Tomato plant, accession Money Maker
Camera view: bottom (45 deg); turntable rotation: 300 degrees
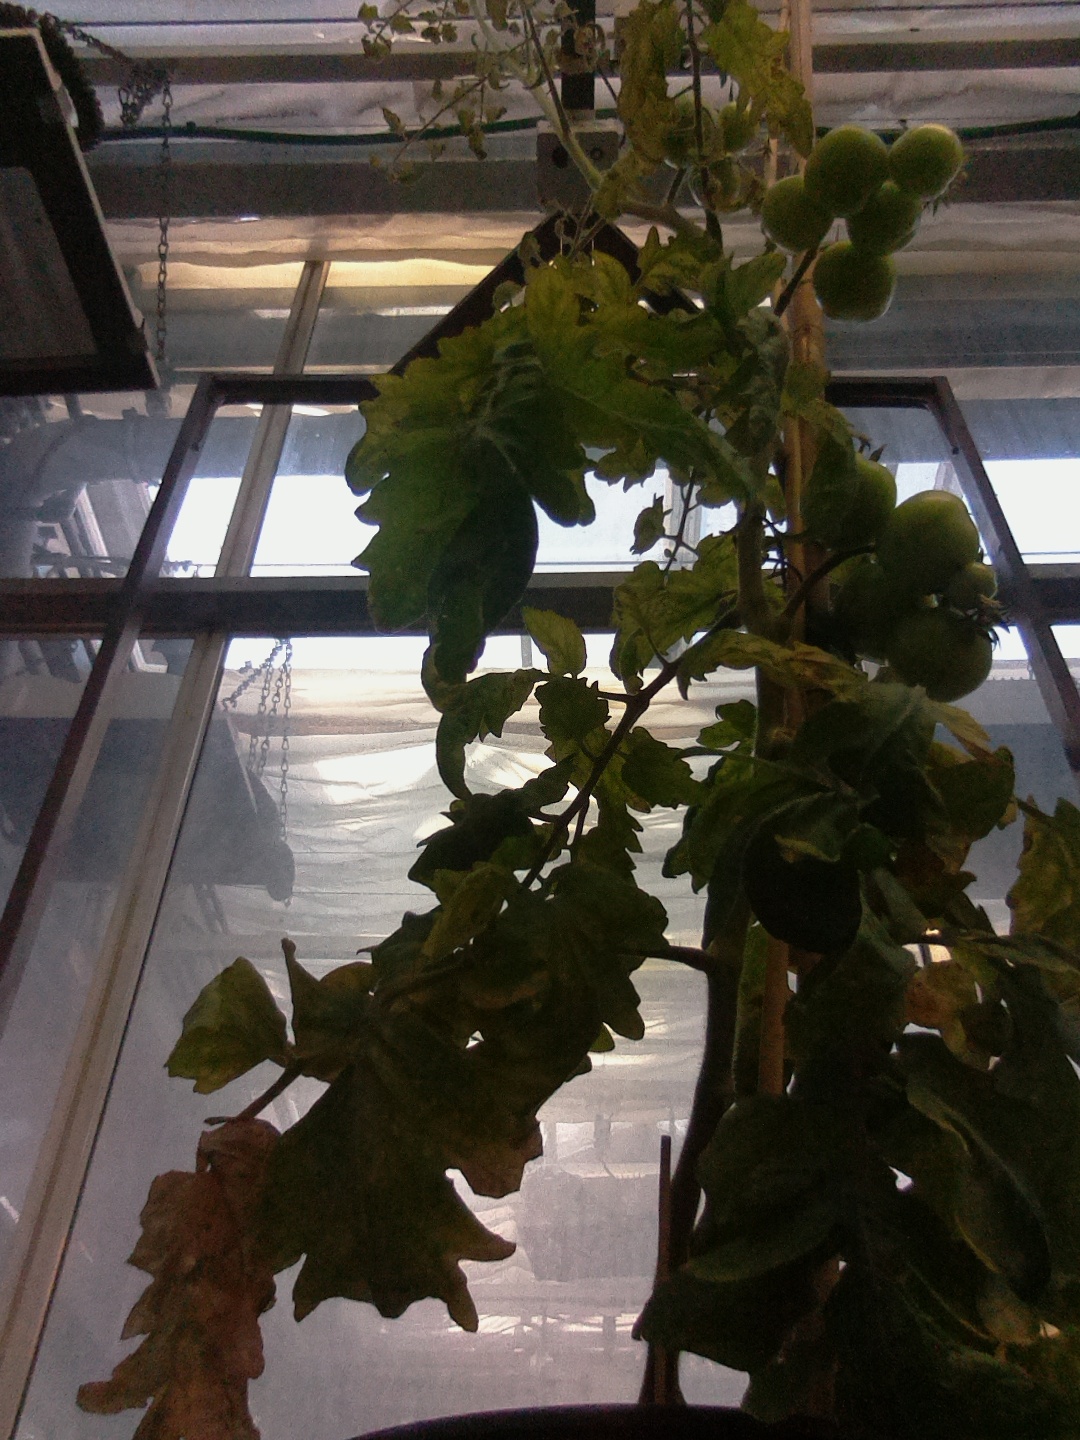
BBCH growth stage 79: 90% -100% of final fruit size